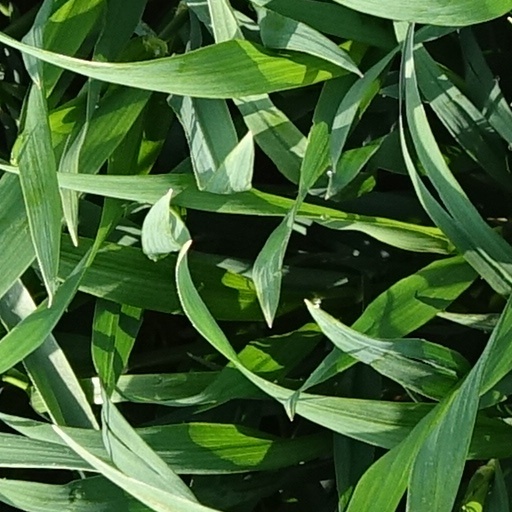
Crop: wheat